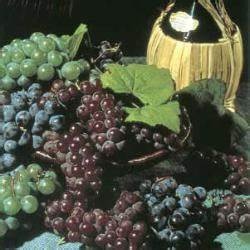
Label: grape